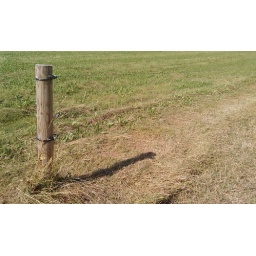
Poda Bornholm has got a new grass trimmer, that mows the grass under the electrical fence without cutting the poles over.